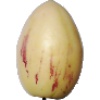
Label: pepino